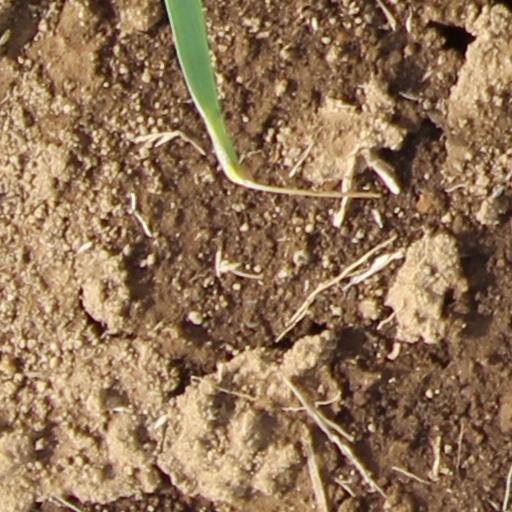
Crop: wheat